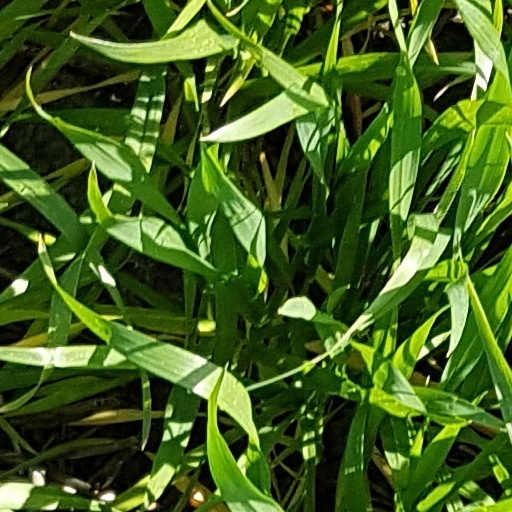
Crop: wheat